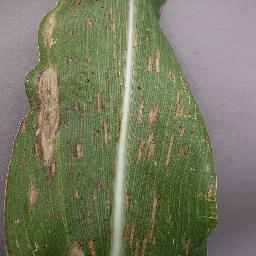
Label: Corn___Northern_Leaf_Blight